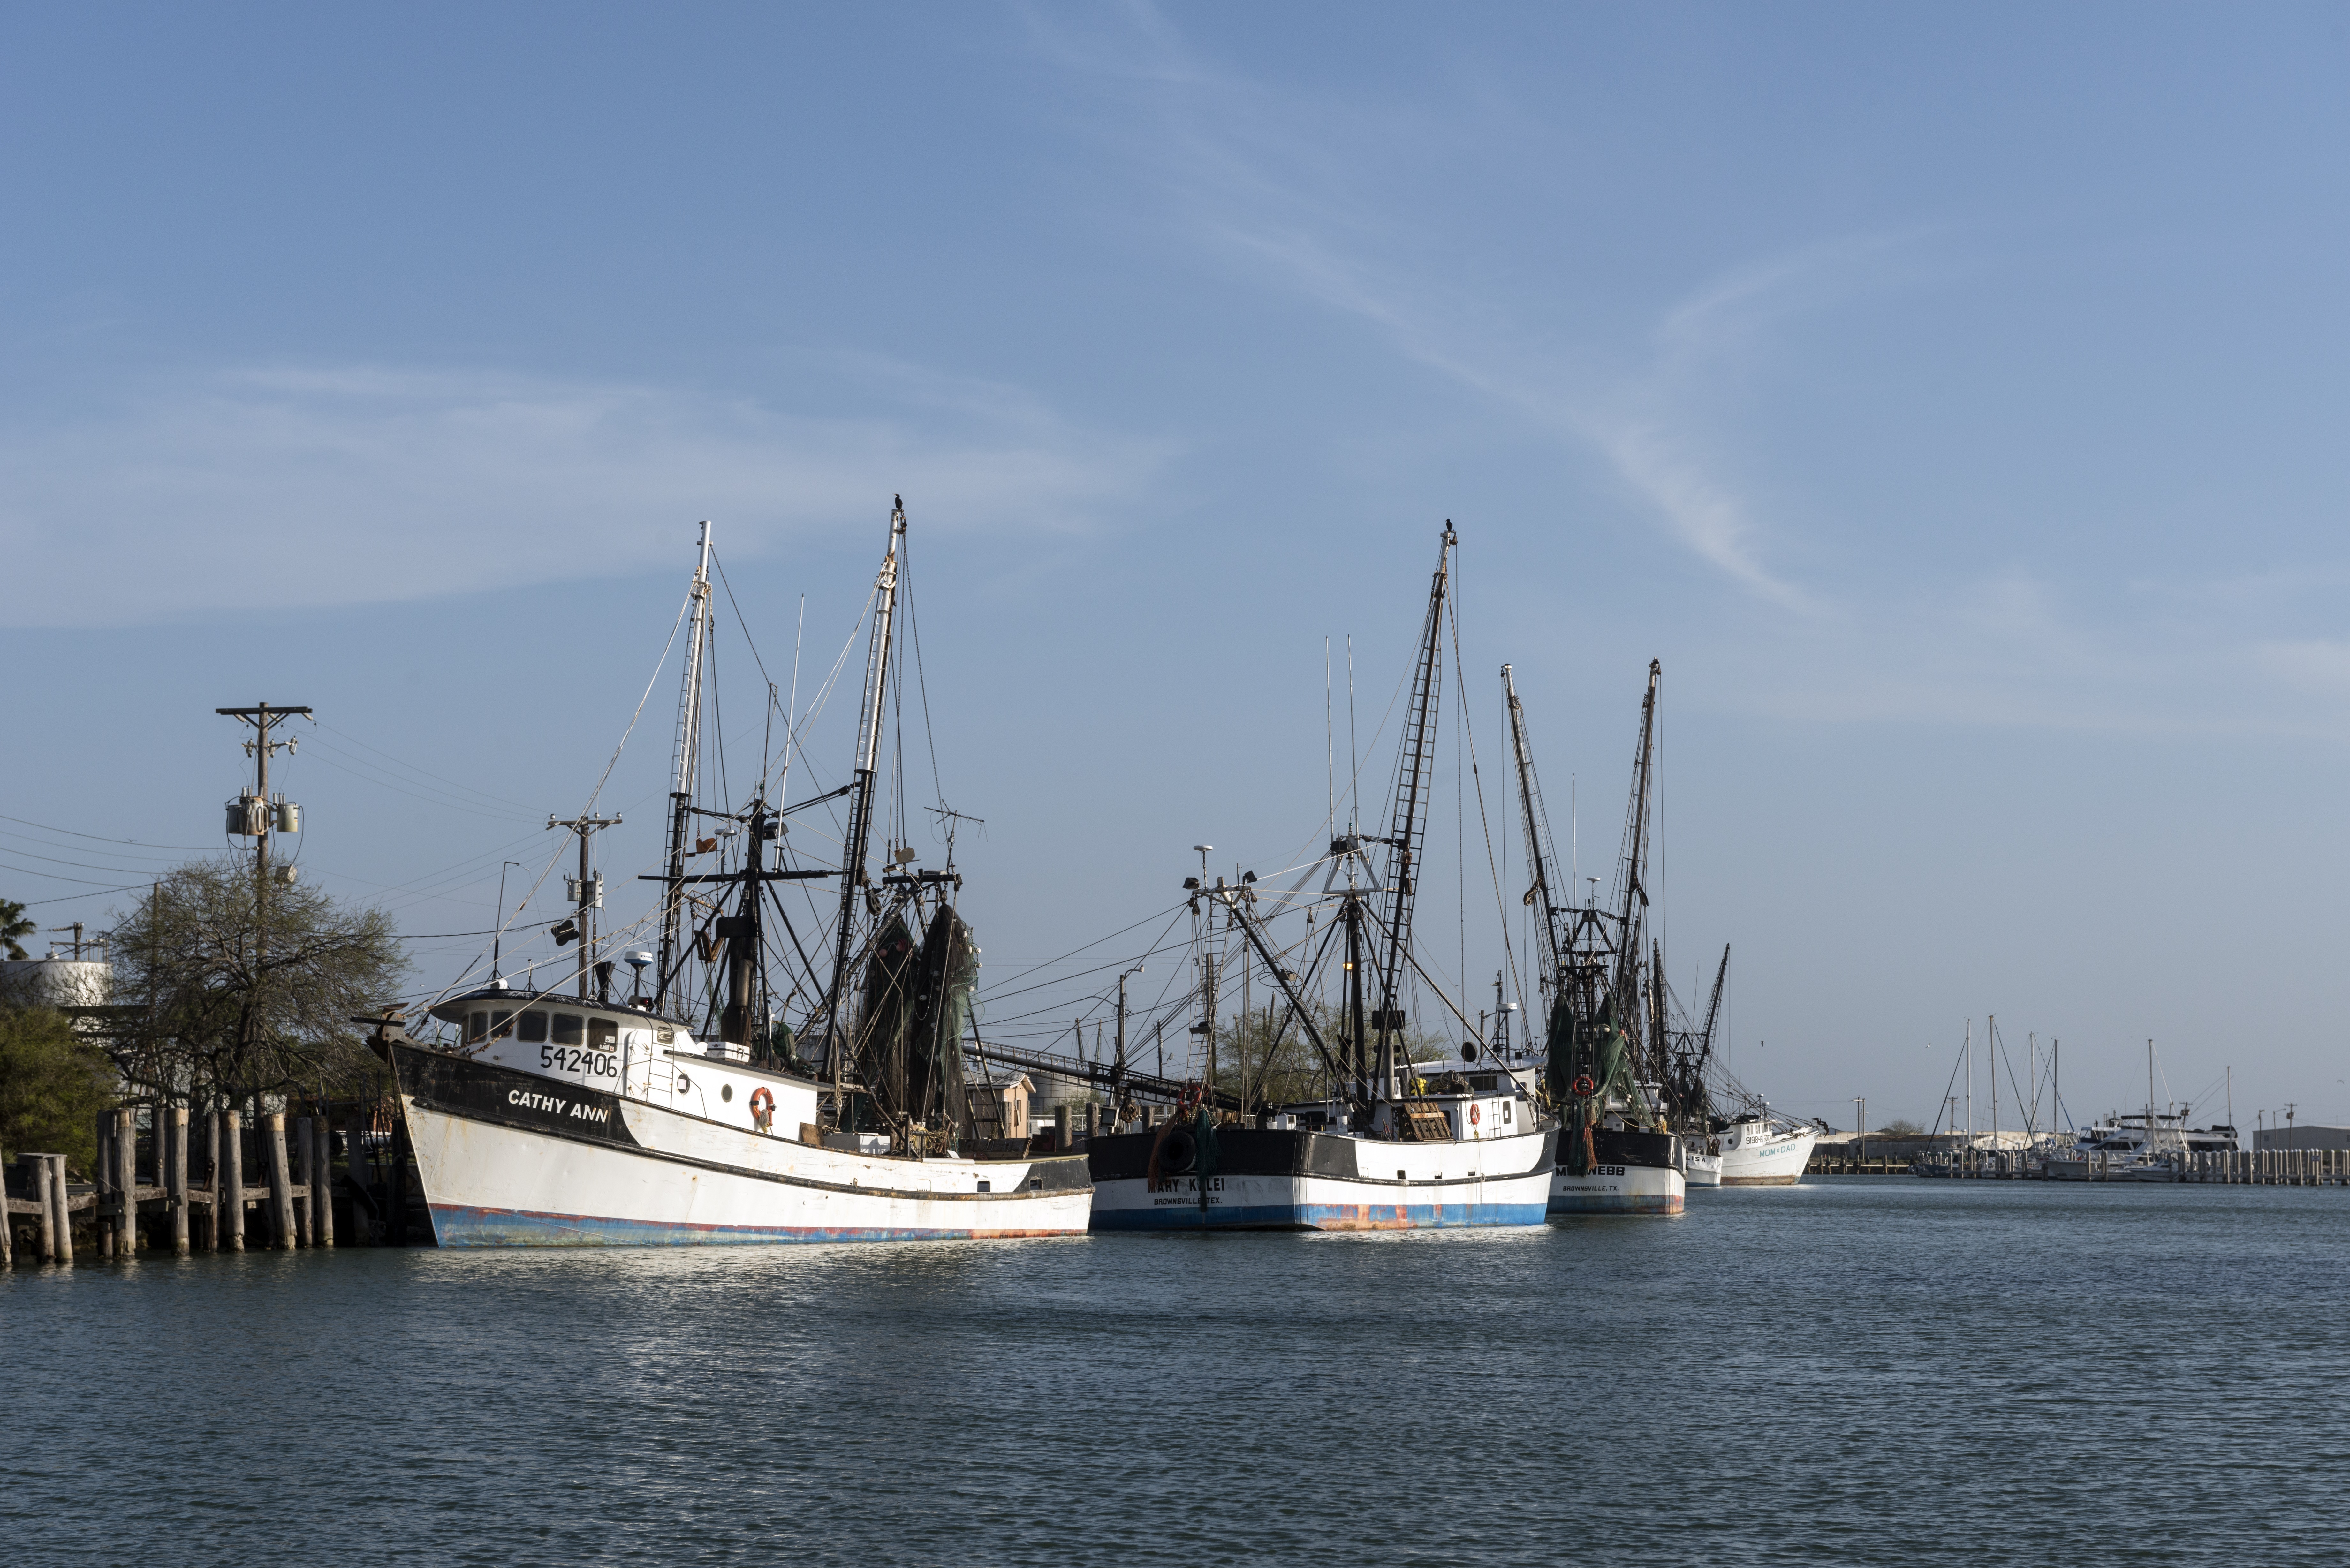
sea, coast, water, ocean, dock, boat, ship, inlet, vehicle, fishing, mast, sailing, usa, bay, harbor, marina, port, sailboat, nautical, sail, commercial, gulf, texas, vessels, watercraft, schooner, windjammer, saltwater, sailing ship, moored, tall ship, shrimp boats, shrimping, caravel